Allene Talmey

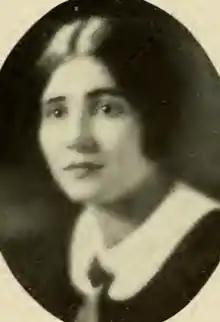
Allene Talmey, from the 1924 Wellesley College yearbook

Allene Rosamond Talmey (January 11, 1903 March 13, 1986), later Allene Talmey Plaut, was an American columnist, editor, reporter and a film reviewer. She worked with various magazines and newspapers, including "Vogue" magazine, where she was a columnist and associate editor after joining the staff around 1936.